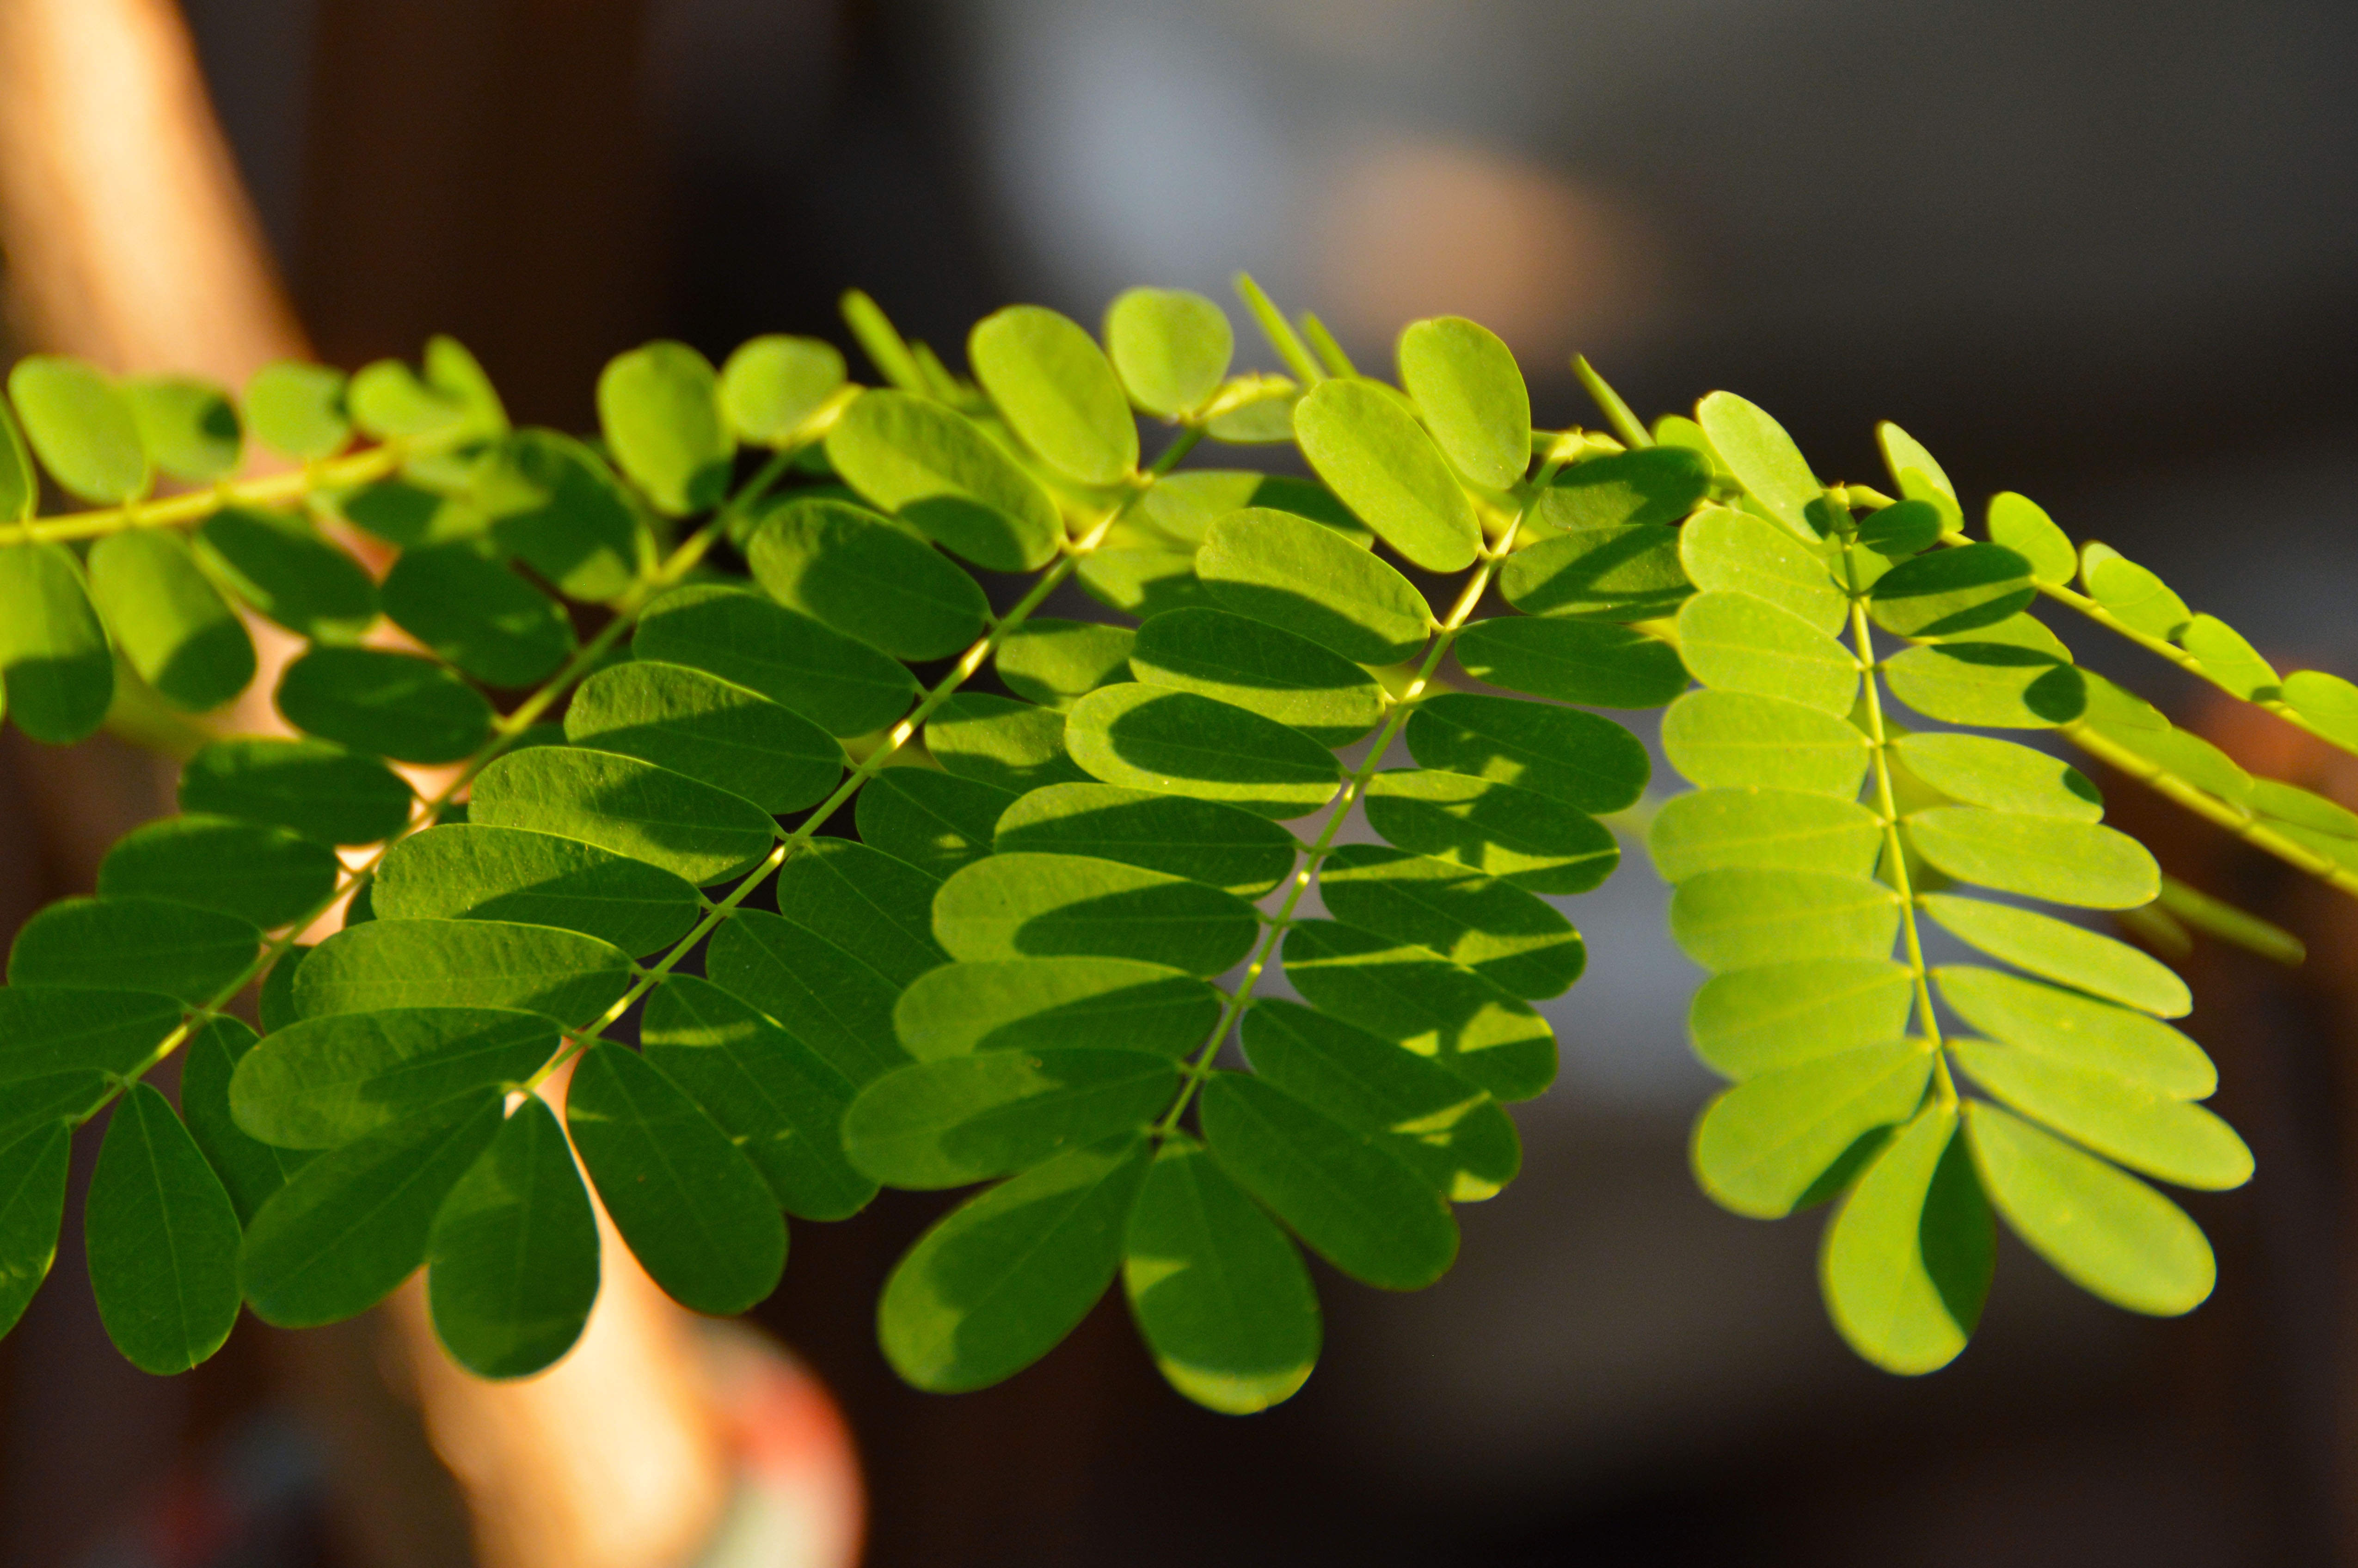
tree, nature, branch, light, growth, plant, bunch, countryside, stem, sunlight, leaf, flower, petal, bloom, summer, floral, foliage, spring, green, lush, natural, fresh, botany, blooming, environmental, colorful, yellow, garden, flora, season, sprout, life, freshness, ecology, close up, leaves, shadows, daylight, gardening, vegetation, shrub, seasonal, growing, springtime, macro photography, tree of life, plant stem, woody plant, land plant